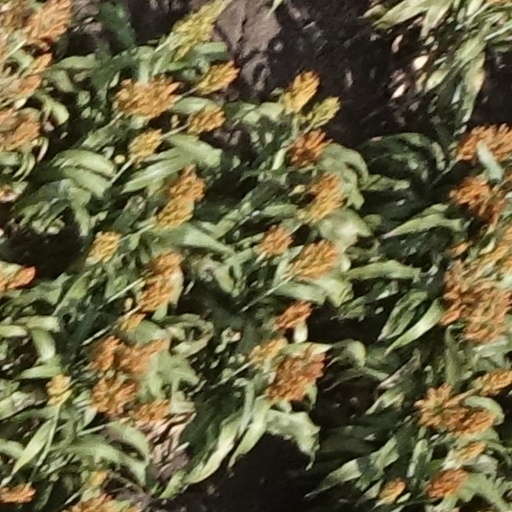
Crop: sorghum